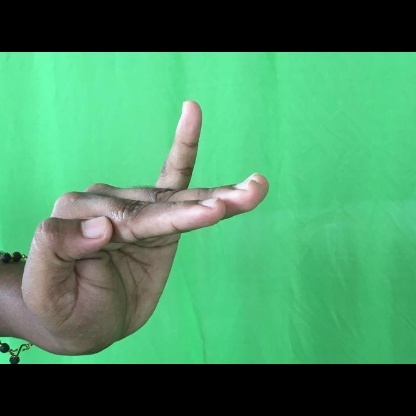
Mudra: Hamsapaksha